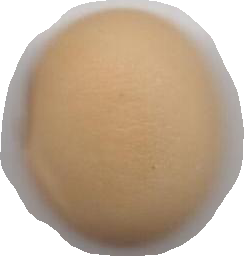
Variety: Anjasmoro